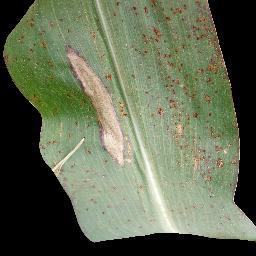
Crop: corn
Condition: (maize)_common_rust